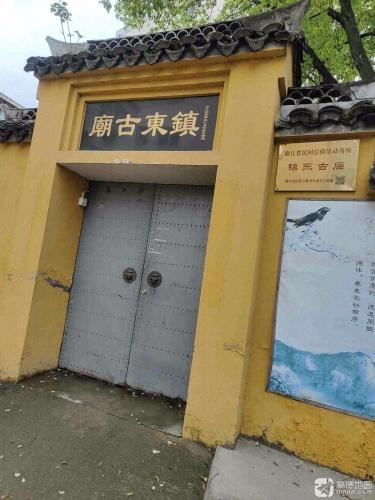
地标名称：镇东古庙
所在城市：台州市·临海市